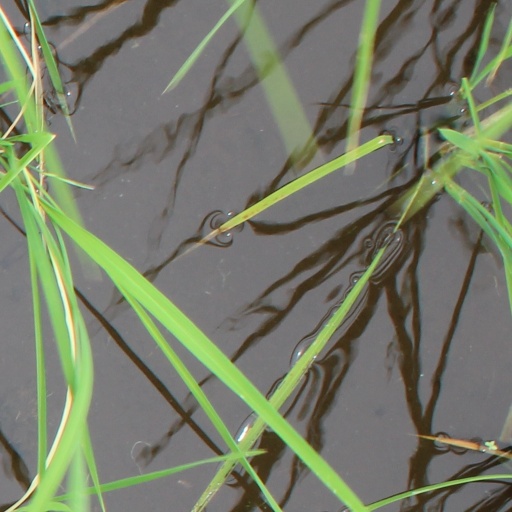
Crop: rice